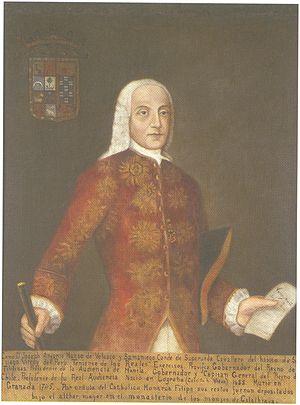
José Antonio Manso de Velasco y Sánchez de Samaniego est un général et gouverneur colonial espagnol qui servit la Couronne en tant que Gouverneur du Chili puis vice-roi du Pérou.